List of hillside letters in California

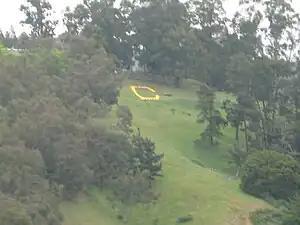
The Big C at the University of California at Berkeley

This is a list of hillside letters (also known as mountain monograms) in the U.S. state of California. There are at least 83 hillside letters, acronyms, and messages in the state, possibly as many as 90, although some have been removed in recent years. Among these are the oldest letter (the C in Berkeley, 1905) and the largest letter (the L in Susanville, almost 600 feet long).